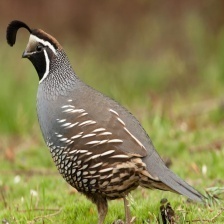
Species: CALIFORNIA QUAIL
Scientific name: CALLIPEPLA CALIFORNICA
ImageNet parent category: quail